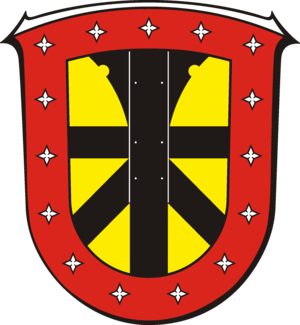
Grebenhain est une municipalité allemande située dans le land de la Hesse et l'arrondissement de Vogelsberg.